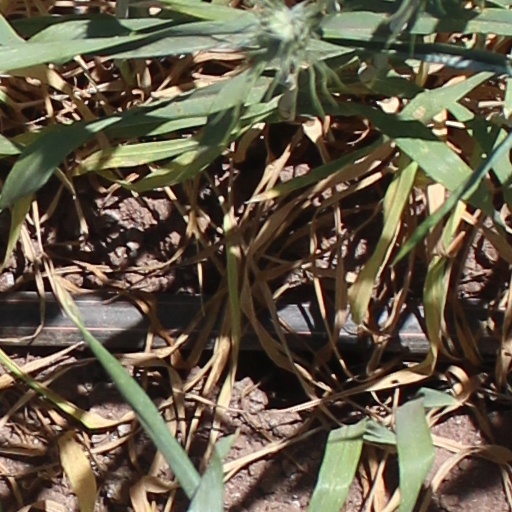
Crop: wheat